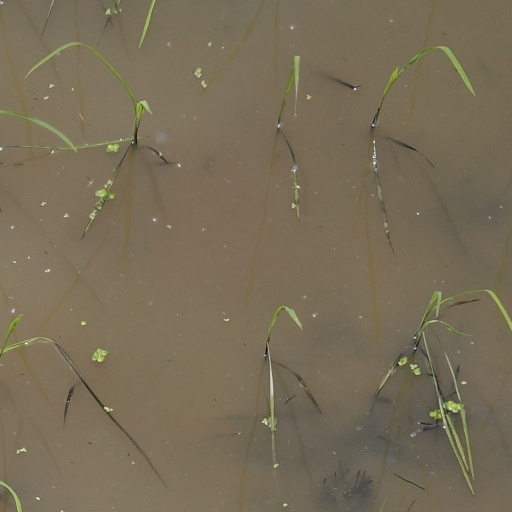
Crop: rice